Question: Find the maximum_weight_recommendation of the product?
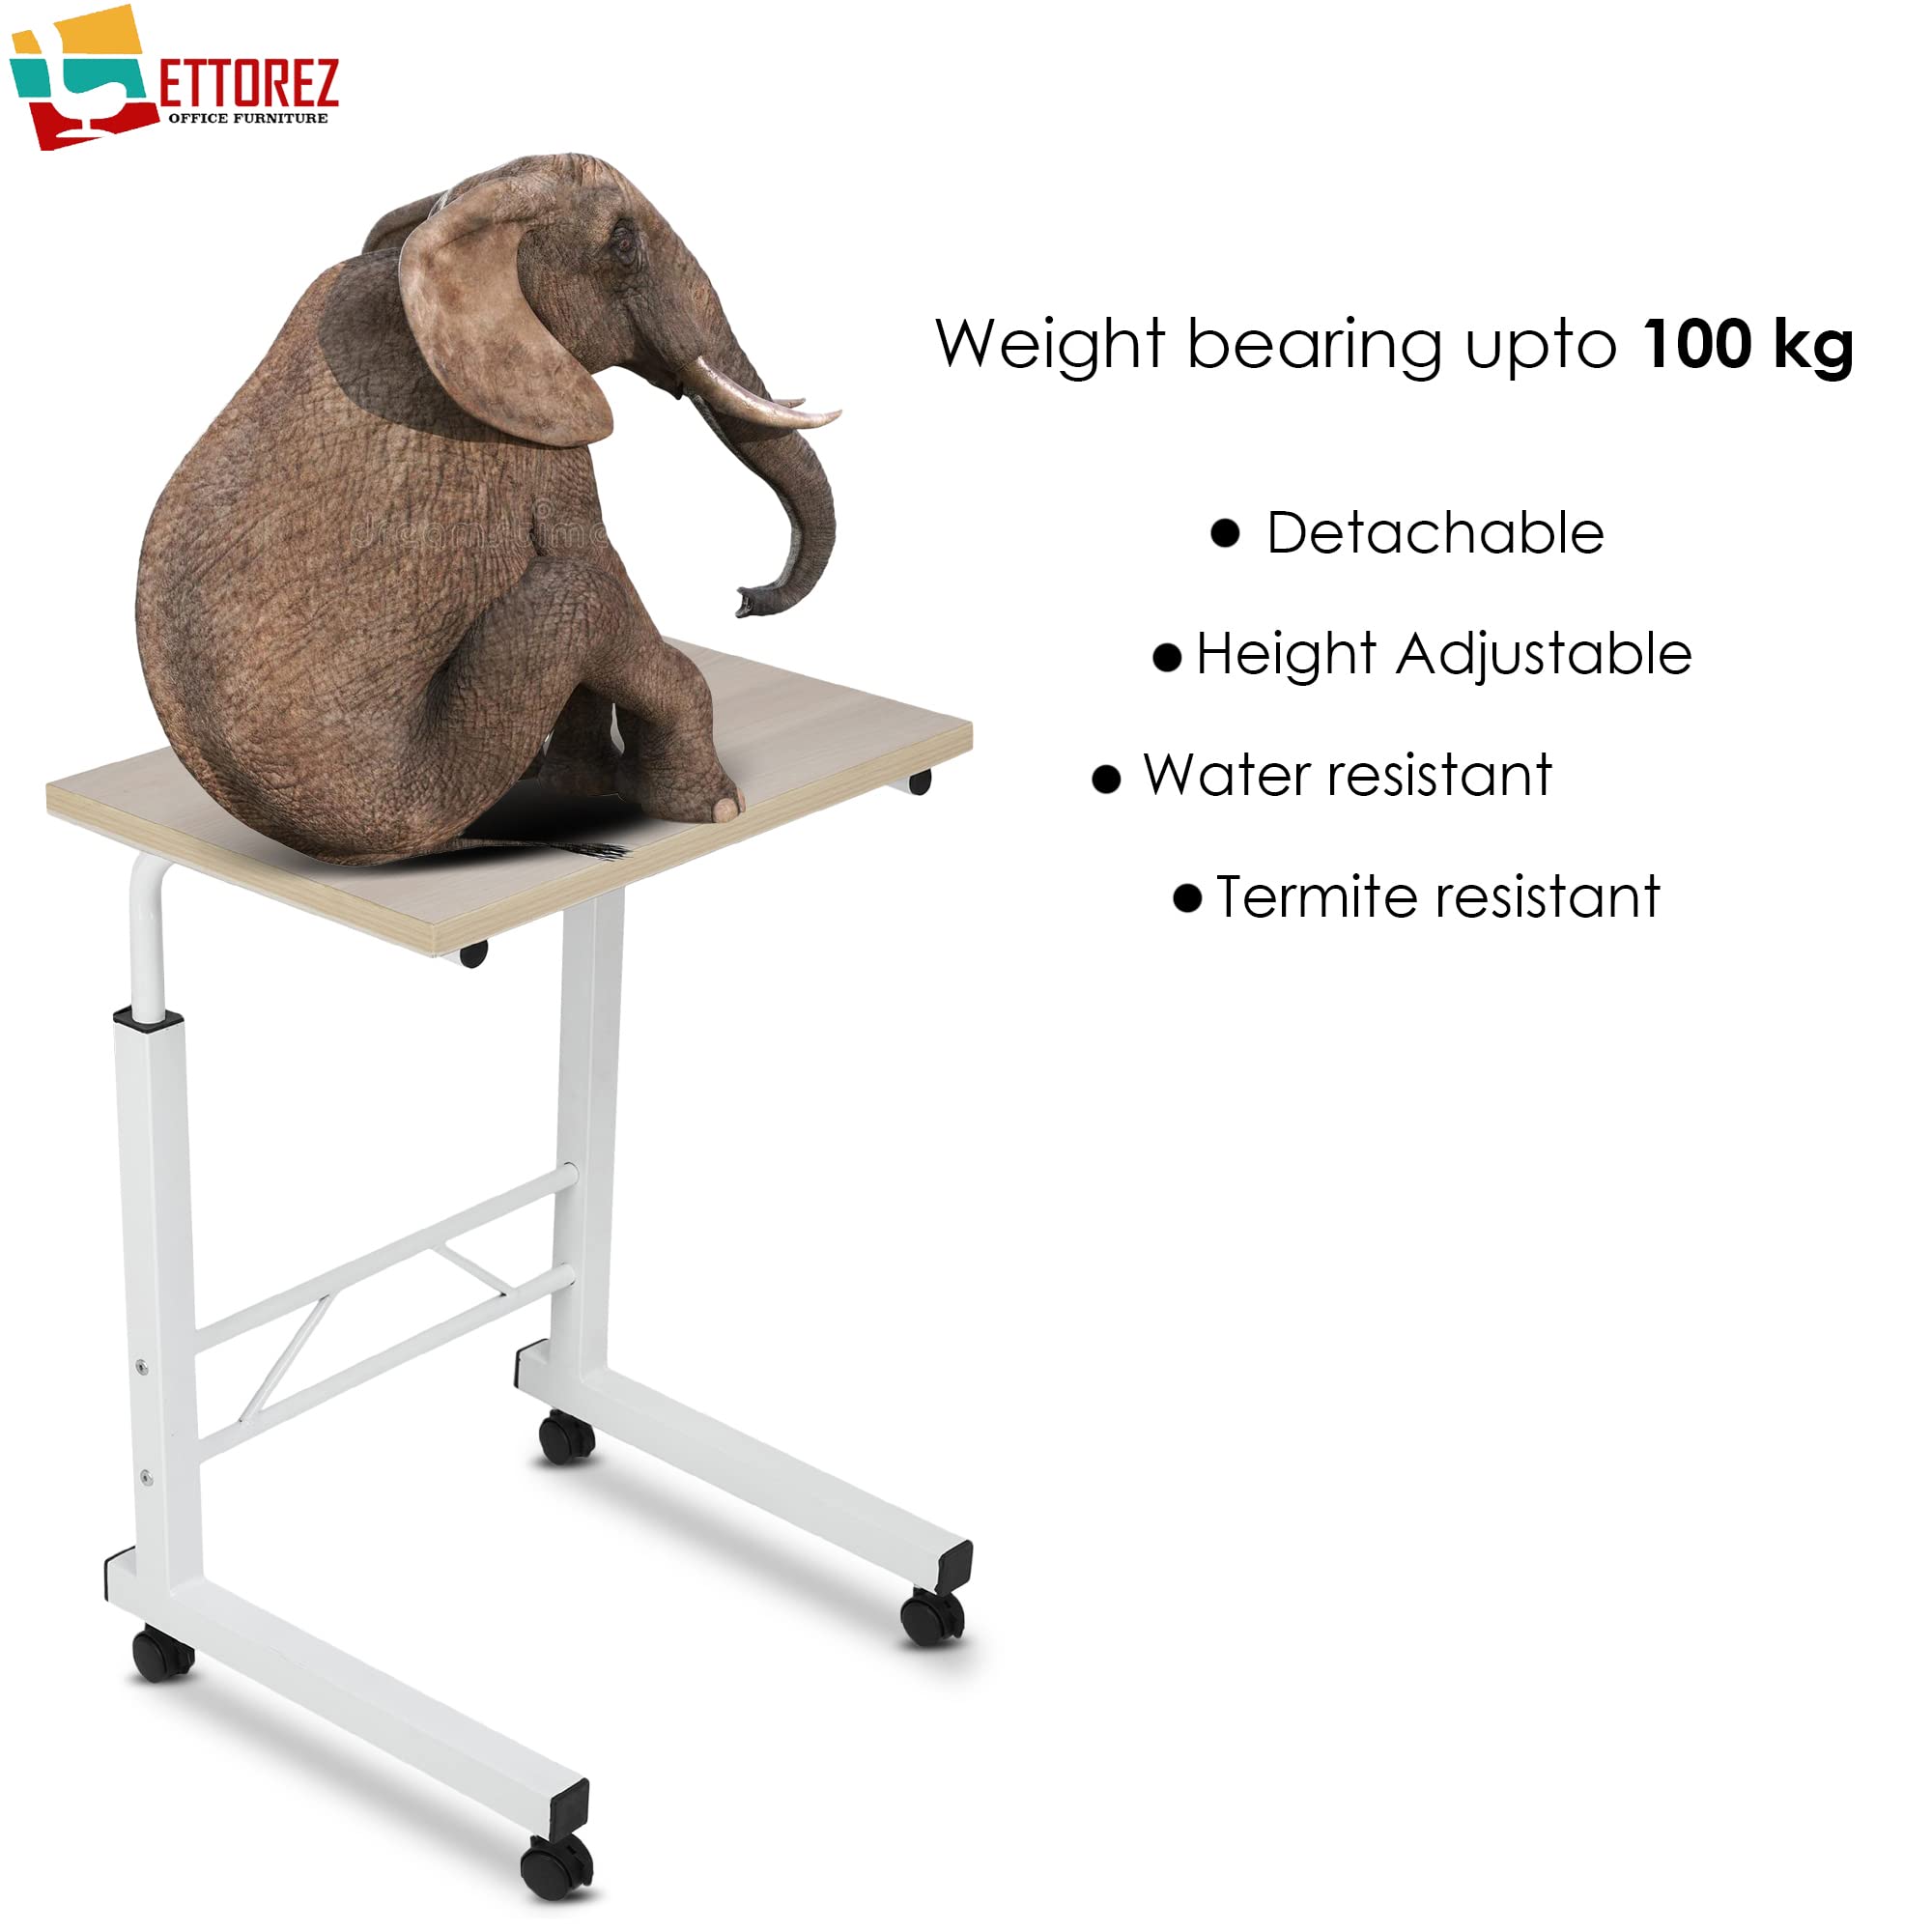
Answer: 100 kilogram